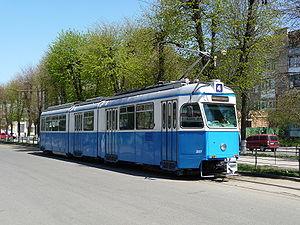
Le tramway de Vinnytsia est le réseau de tramways de la ville de Vinnytsia, en Ukraine. Ouvert en 1913, il compte actuellement 5 lignes.